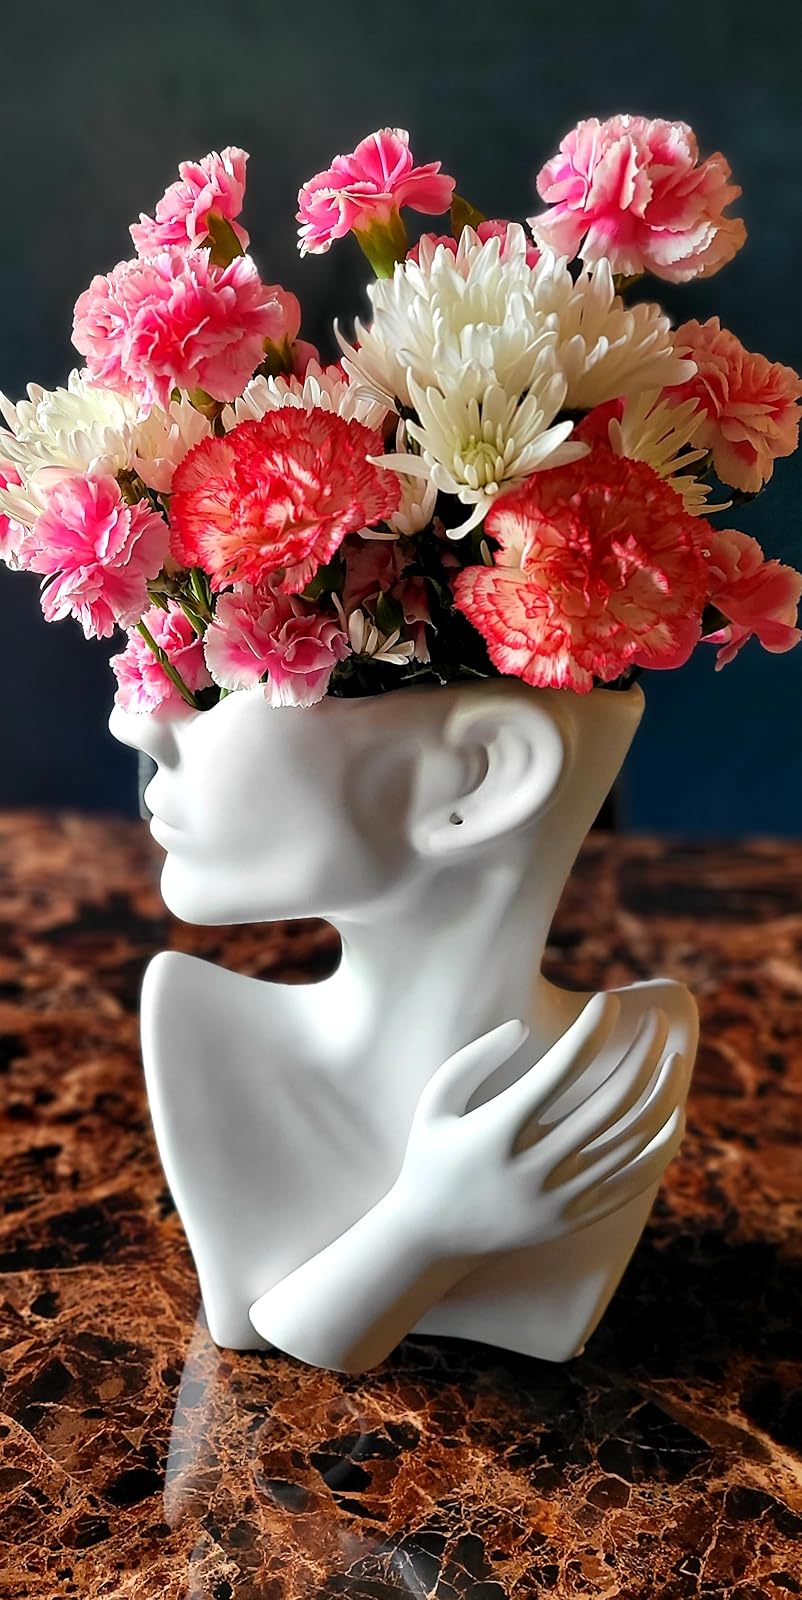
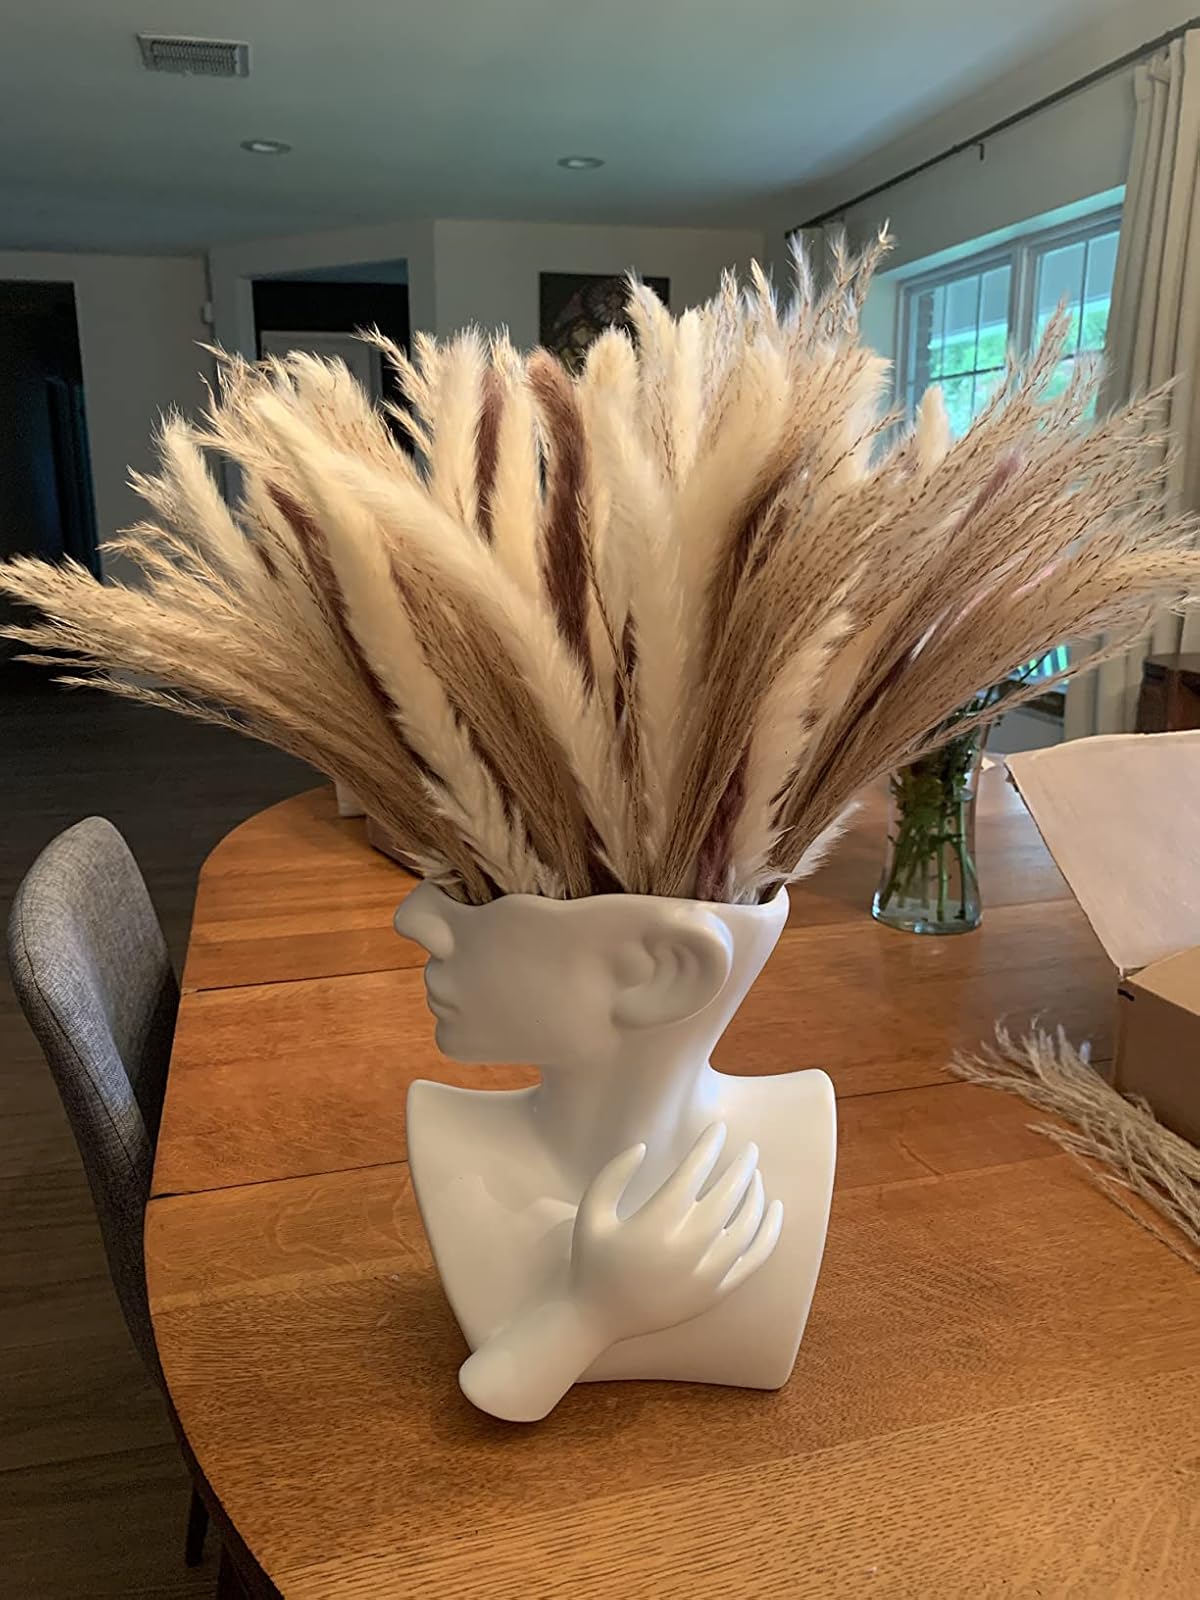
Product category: vase
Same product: yes